Baka, Jerusalem

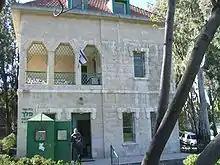
Pelech Girls School

Schools in Baka include Oranim, Efrata, Geulim A, and Pelech, a religious high school for girls.